Tarxien

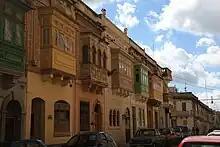
A street in Tarxien

The second largest church in town is dedicated to the Resurrection of Christ better known by the locals as "Ta' l-Erwieħ". The word means "of the souls" and it is used due to the old cemetery that surrounds the church. This church is right next to the renowned Tarxien Neolithic Temples and is visited by many tourists as many of the prehistoric remains were also found in the mentioned cemetery.